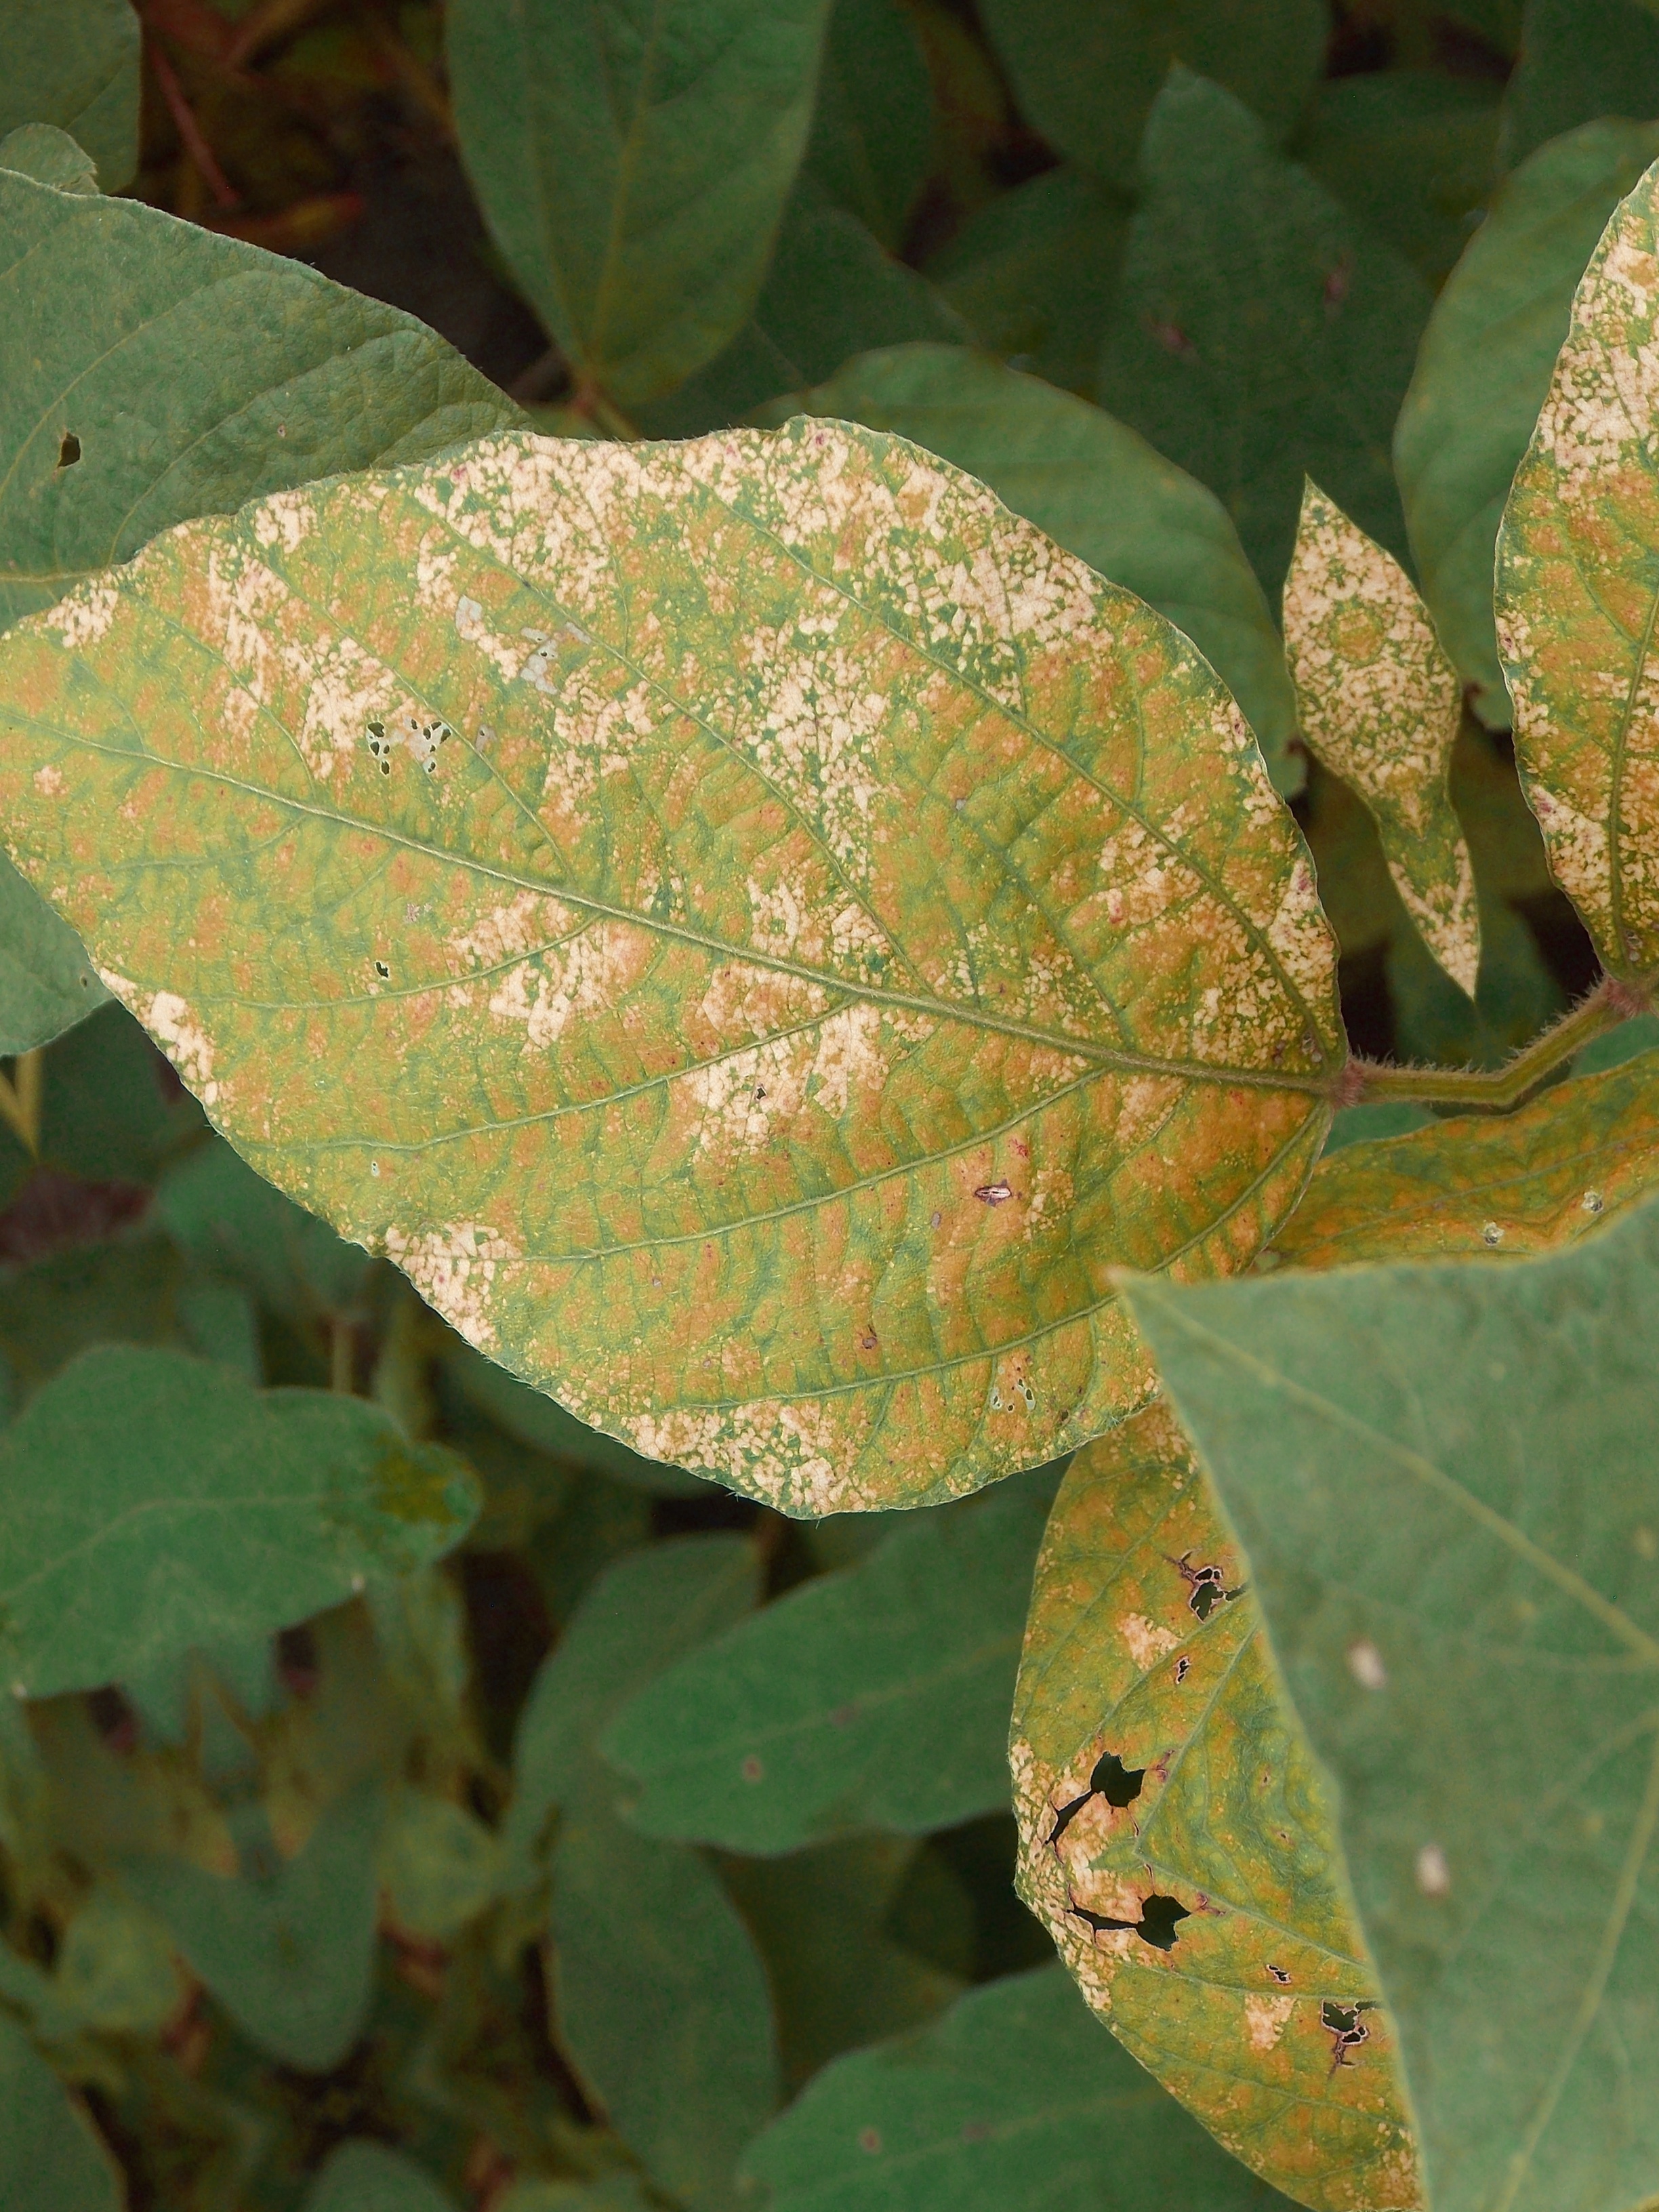
Label: Disease